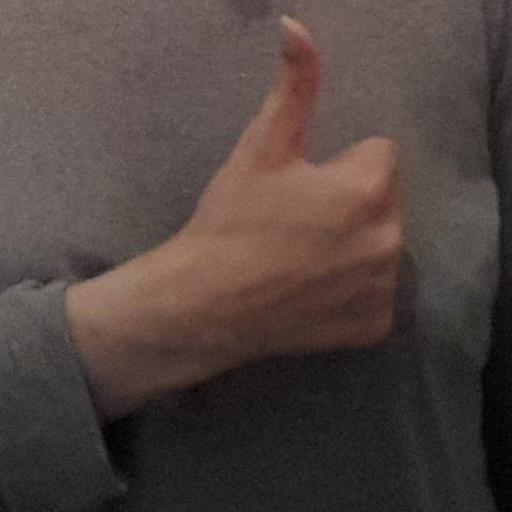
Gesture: like